Tail Concerto

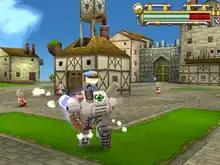
Screenshot of "Tail Concerto" showing 3D characters and environments

"Tail Concerto" is an action-adventure platforming game featuring three-dimensional characters and environments. Players control the character Waffle, who pilots a semi-humanoid mecha called the "Police Robo" with the ability to run, jump, climb on ledges, and hover in mid-air for brief periods. In addition, the mecha is equipped with a pair of mechanized arms that can pick up and throw objects such as crates and bombs, as well as a long-range "bubble blaster" used to damage or immobilize enemies. The game features support for the PlayStation's DualShock controller's analog sticks, which can be used for movement instead of the directional pad, as well as its built-in vibration feedback function.